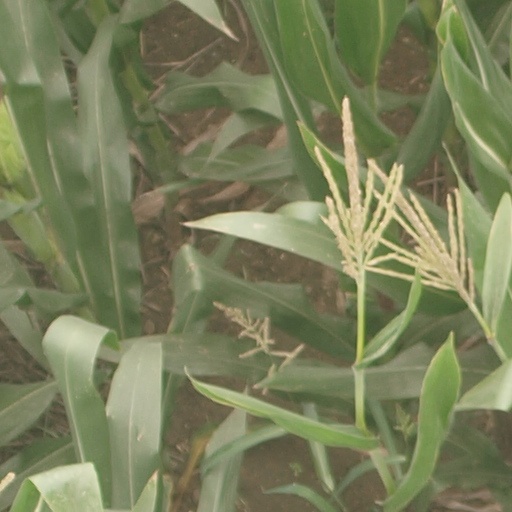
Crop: maize; corn